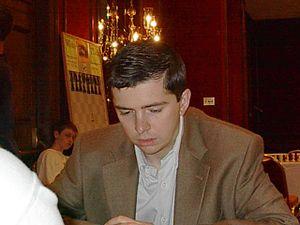
Alexander Onischuk, né le 3 septembre 1975 à Simferopol, en RSS d'Ukraine, est un grand maître américain du jeu d'échecs d'origine ukrainienne.